Edward Lear

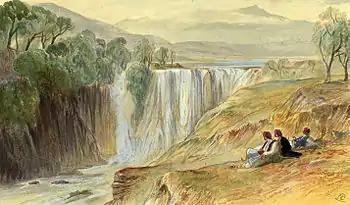
"The falls of the Kalama", Albania 1851

Lear primarily played the piano, but he also played the accordion, flute, and small guitar. He composed music for many Romantic and Victorian poems, but was known mostly for his many musical settings of Tennyson's poetry. He published four settings in 1853, five in 1859, and three in 1860. Lear's were the only musical settings that Tennyson approved of. Lear also composed music for many of his nonsense songs, including "The Owl and the Pussy-Cat", but only two of the scores have survived, the music for "The Courtship of the Yonghy-Bonghy-Bò" and "The Pelican Chorus". While he never played professionally, he did perform his own nonsense songs and his settings of others' poetry at countless social gatherings, sometimes adding his own lyrics (as with the song "The Nervous Family"), and sometimes replacing serious lyrics with nursery rhymes.